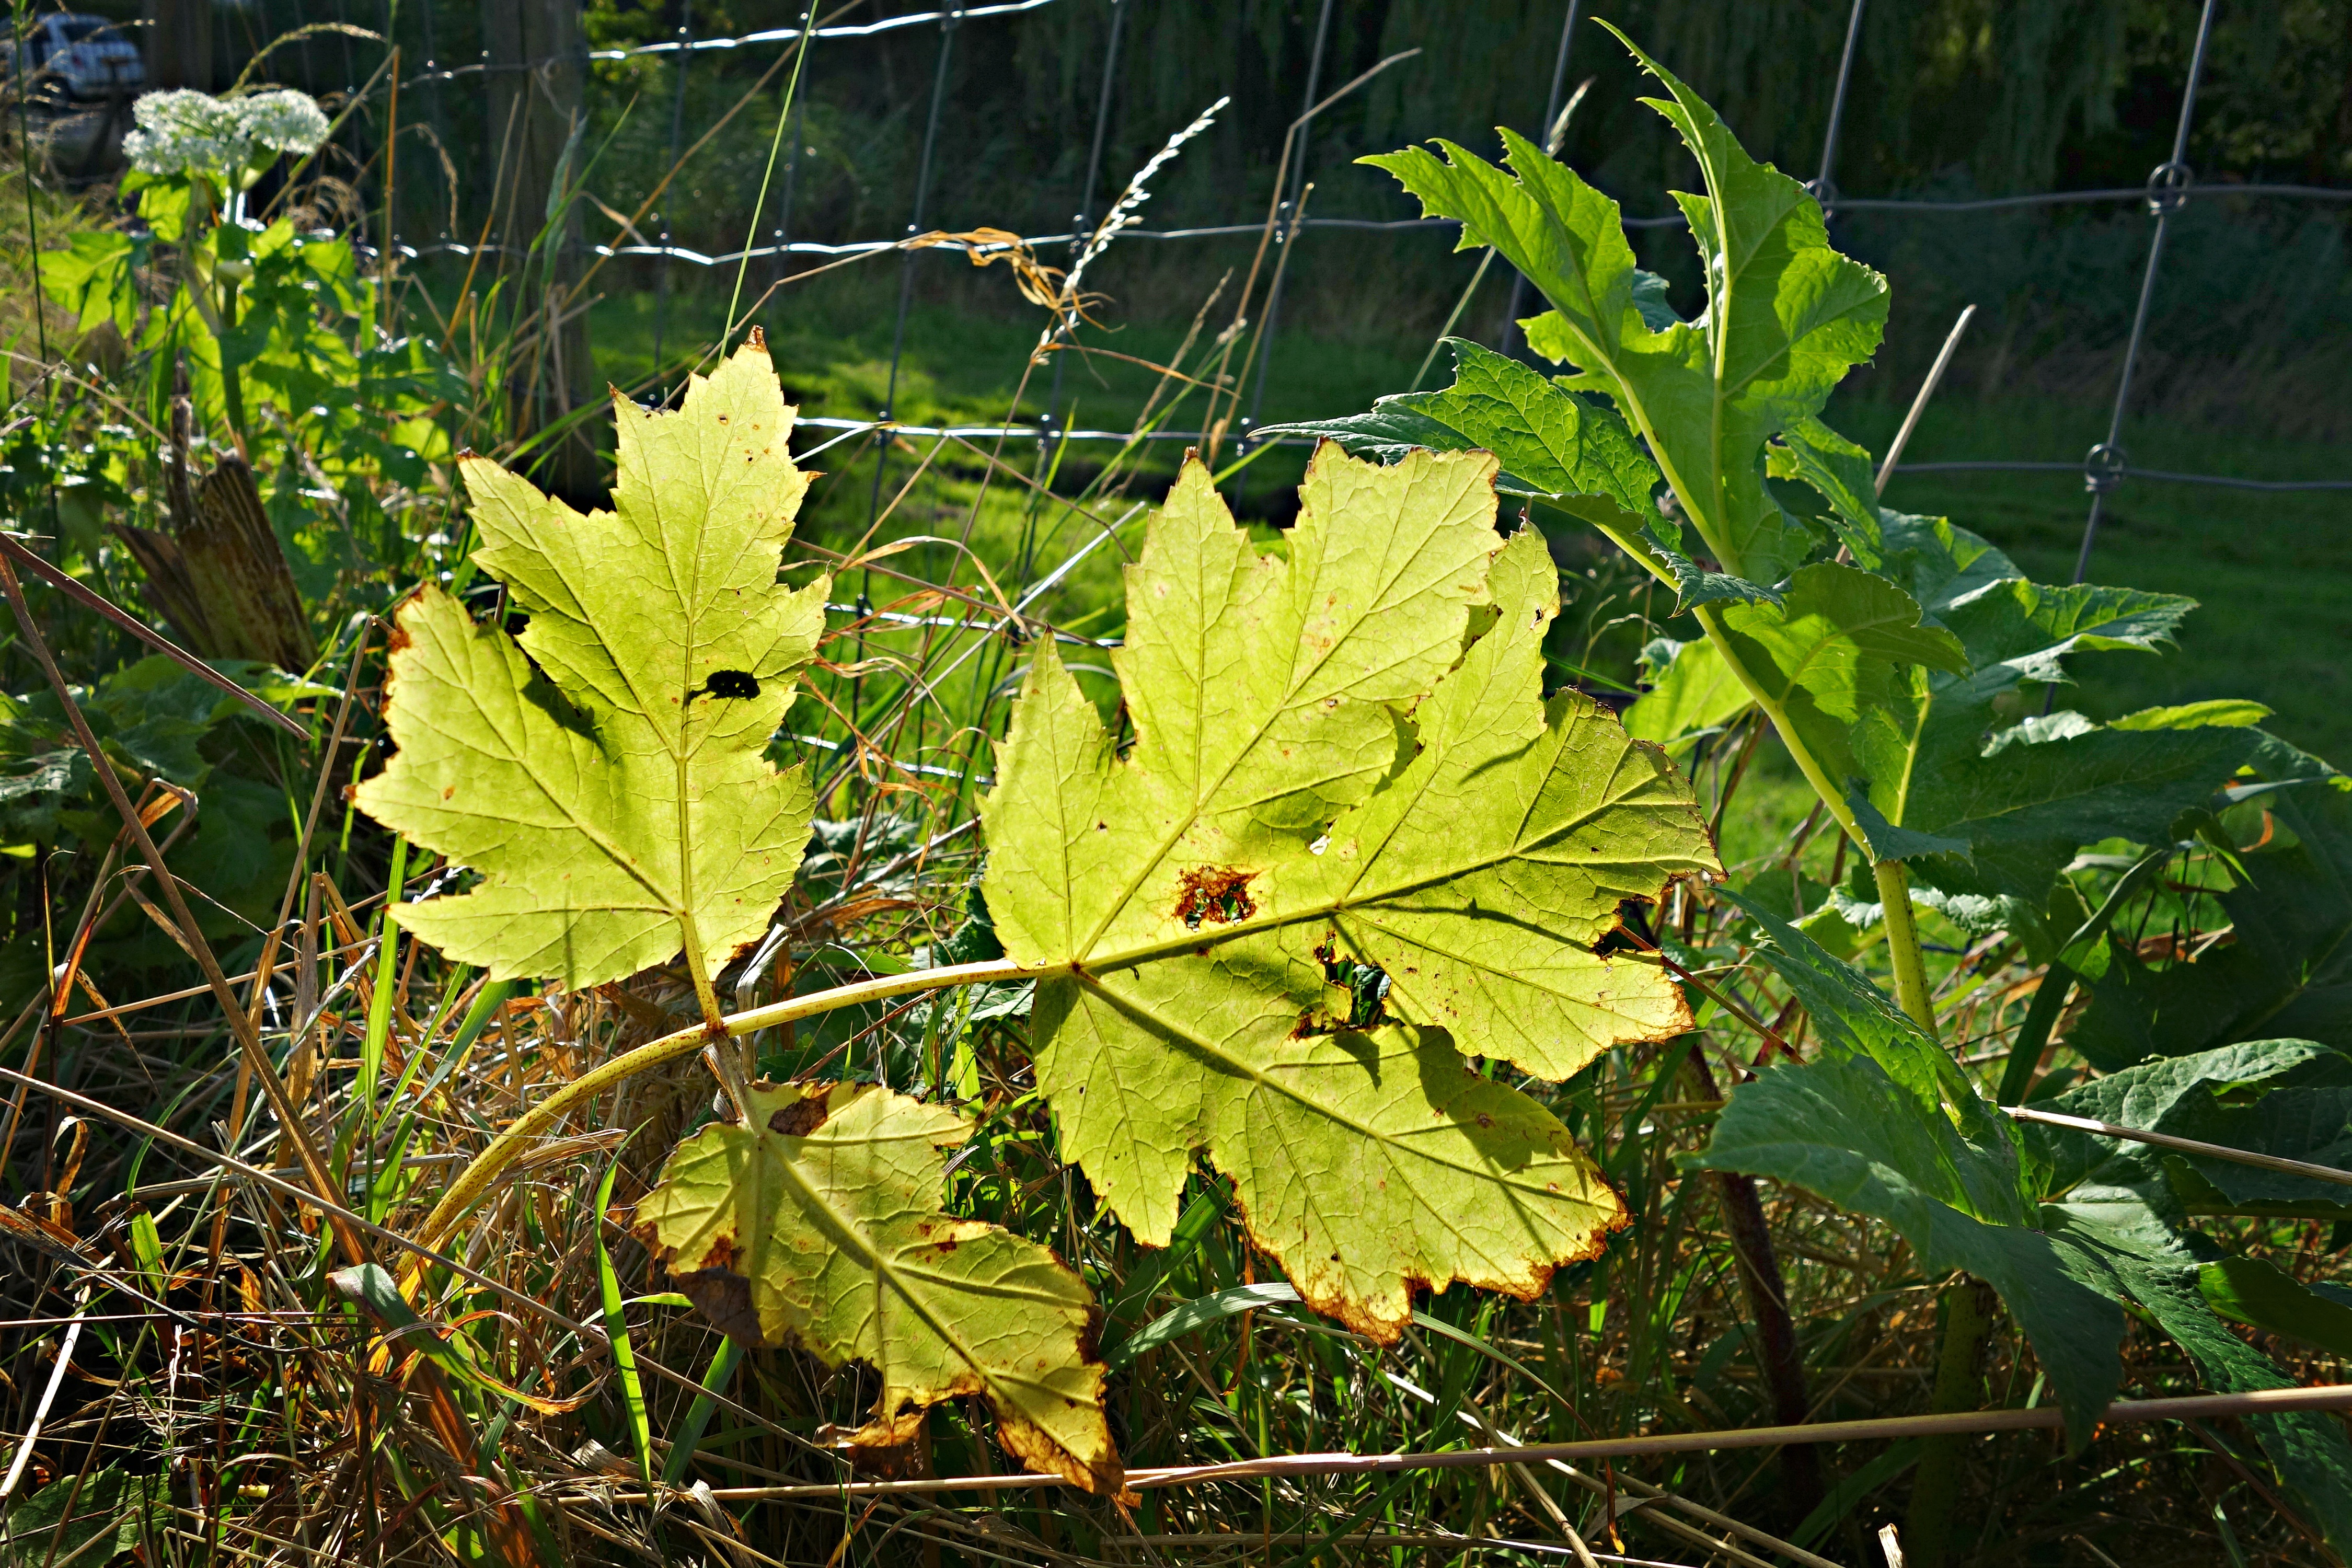
tree, nature, plant, sunlight, texture, leaf, flower, food, green, produce, macro, autumn, botany, flora, vein, maple tree, roadside, vegetation, shrub, bright, deciduous, woodland, back light, flowering plant, roadside vegetation, defined veins, leaf texture, woody plant, land plant